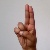
The image shows a hand gesture representing the letter 'U' in Indian Sign Language.